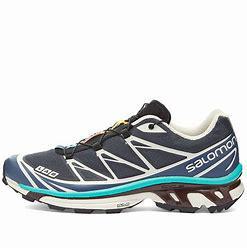
Brand: Salomon
Model: XT